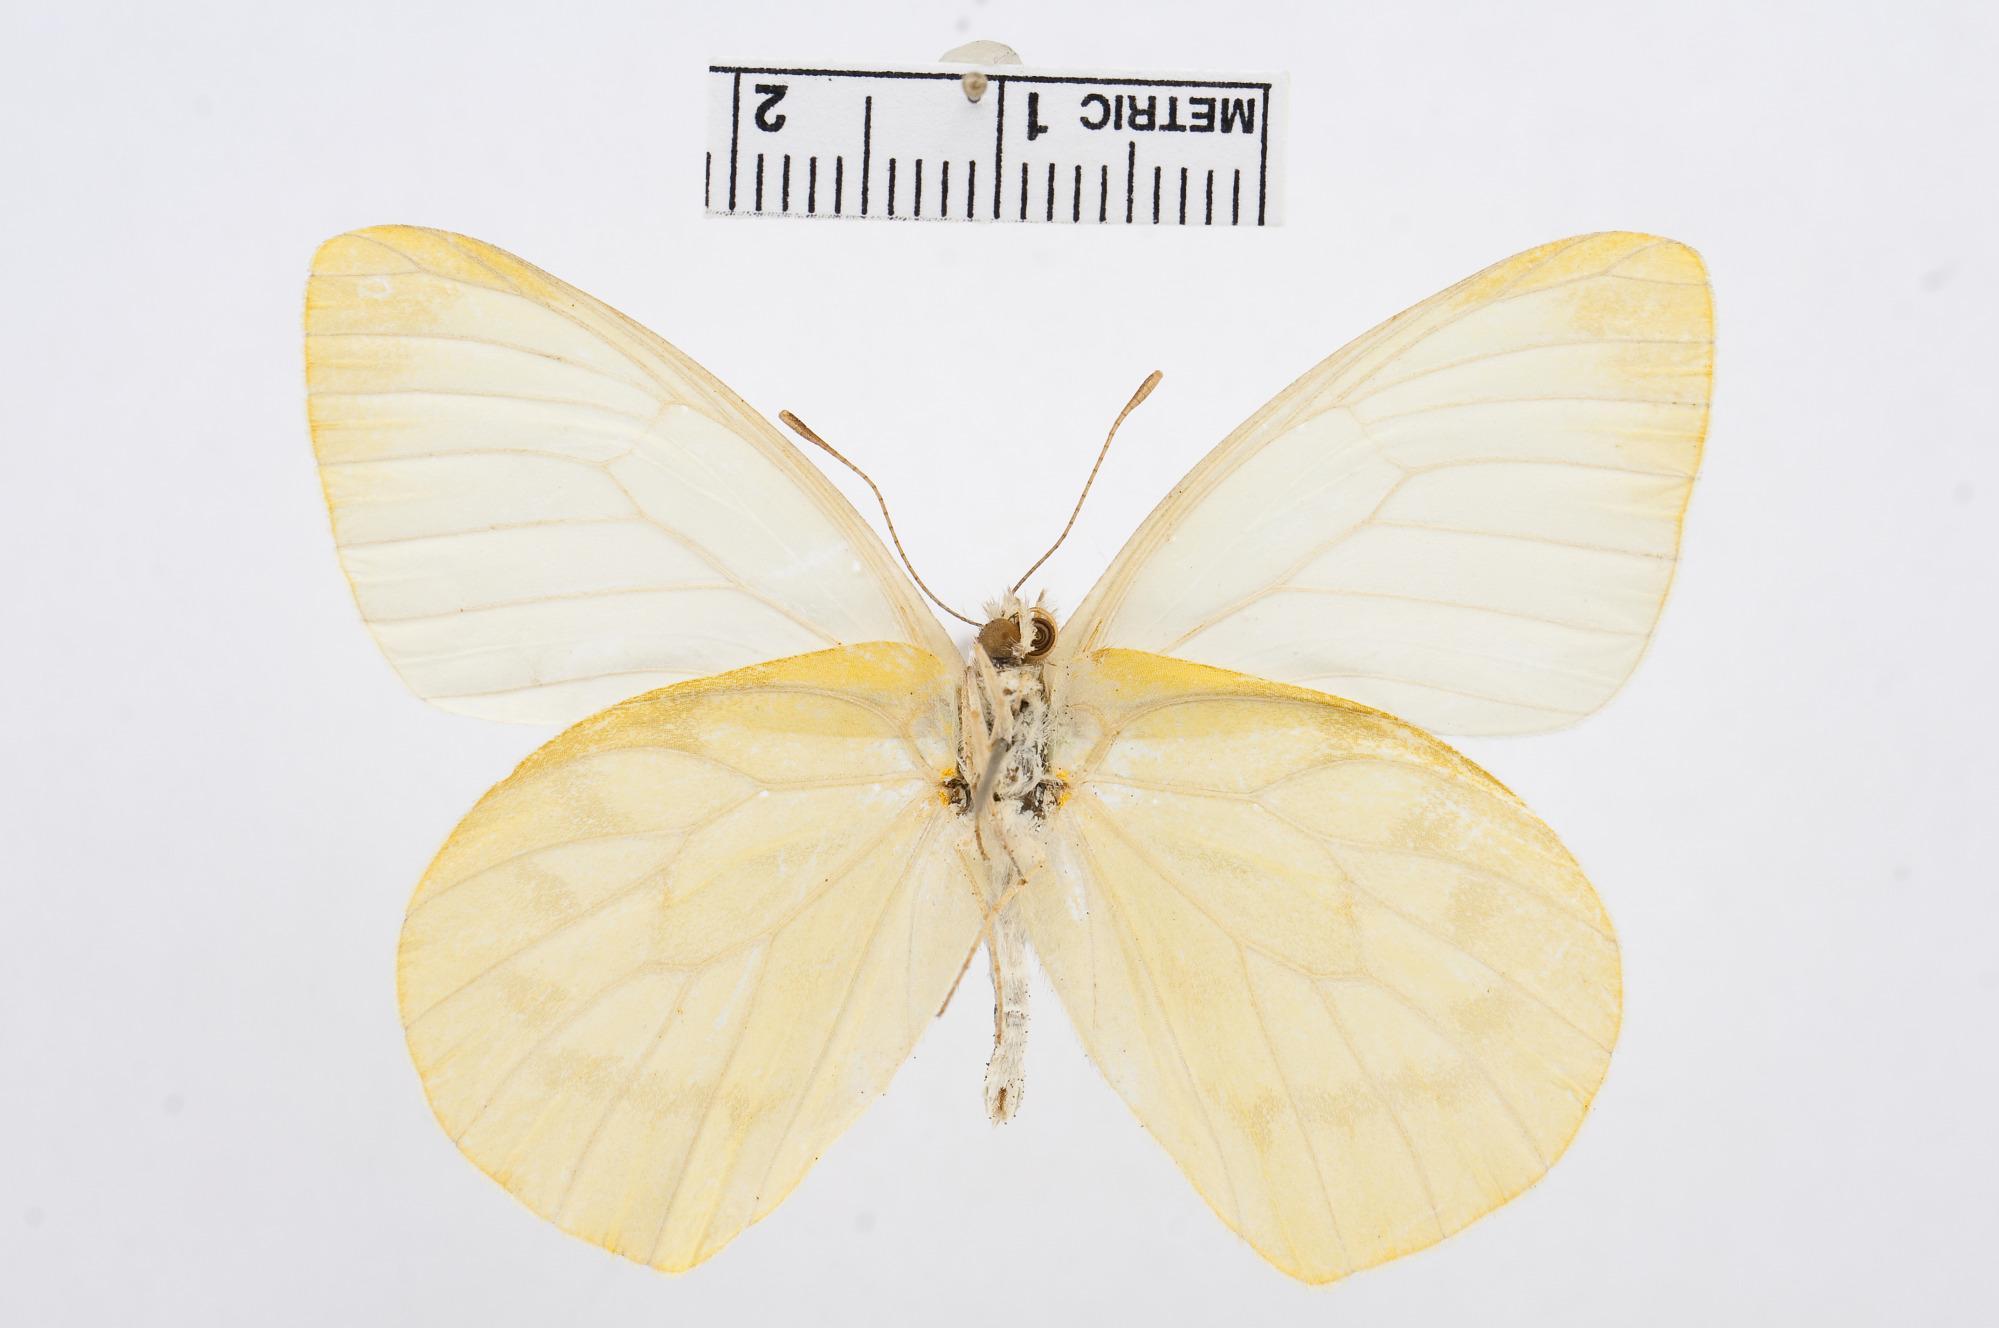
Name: Mathania leucothea
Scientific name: Mathania leucothea
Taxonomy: Animalia, Arthropoda, Hexapoda, Insecta, Lepidoptera, Pieridae, Pierinae